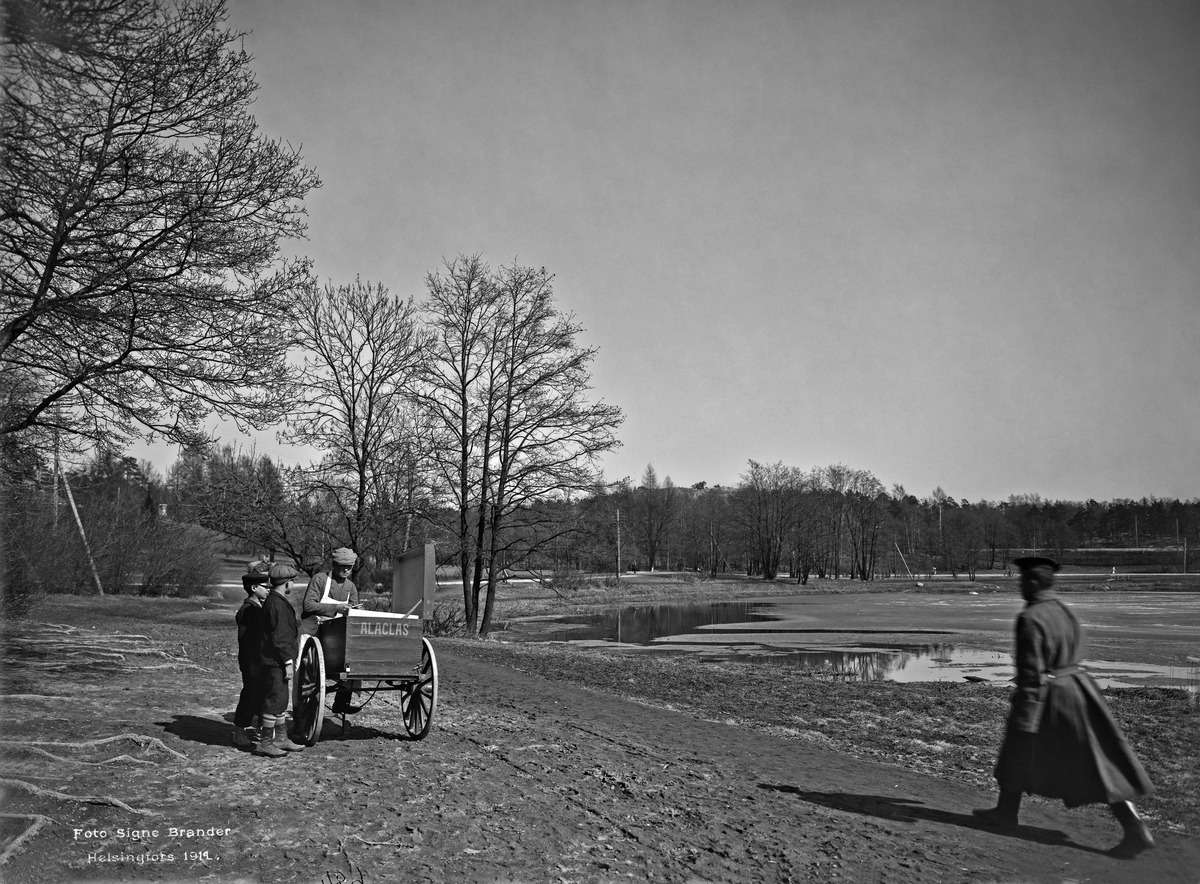
Jäätelönmyyntiä Töölönlahden länsirannalla
sisällön kuvaus: Jäätelönmyyntiä Töölönlahden länsirannalla. mustavalkoinen
Kuvaaja: Brander, Signe, valokuvaaja
Ajankohta: kuvausaika 1912
Paikka: Suomi, Uusimaa, Helsinki, Töölö Helsinki, Taka-Töölö Helsinki, Töölönlahti
Aiheet: puistot, lahdet, myyjät, jäätelöt, lapset pojat